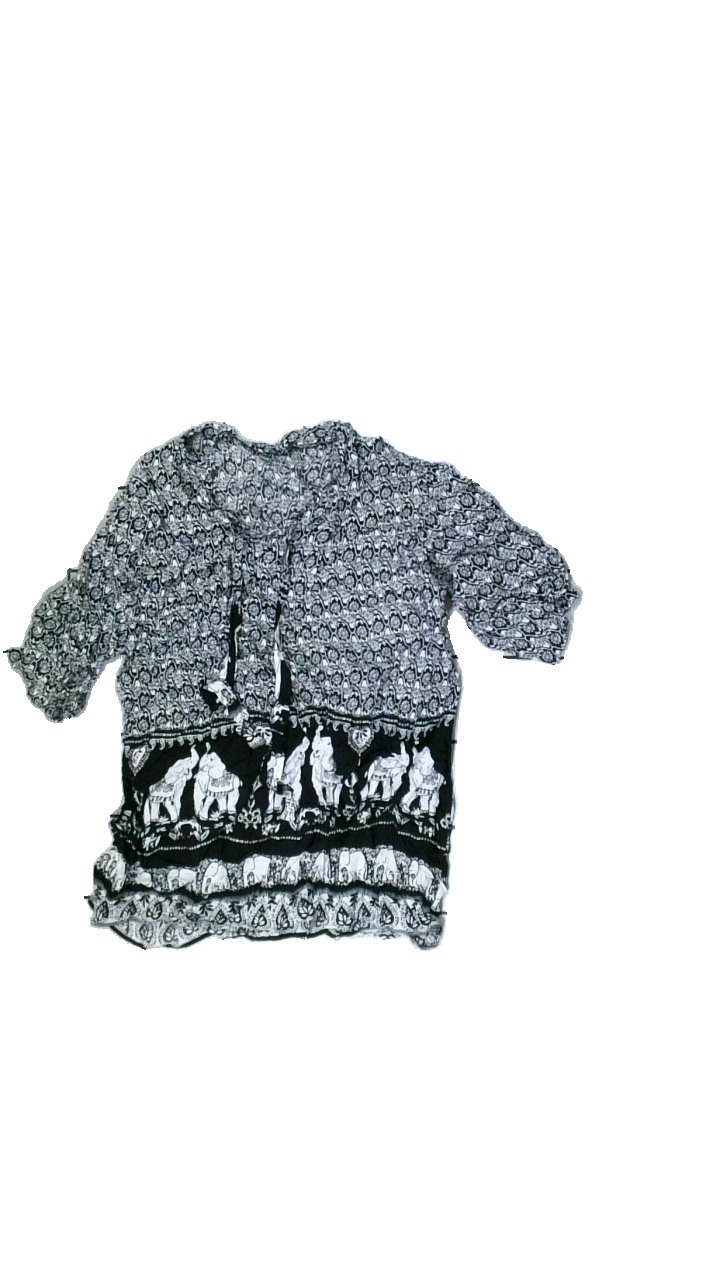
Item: Top (Ladies)
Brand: Missing
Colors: Black, White
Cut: V-collar
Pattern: Other
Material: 100% viscose
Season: Summer
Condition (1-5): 4
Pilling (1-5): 5
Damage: slightly dusty
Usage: Reuse
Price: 50-100